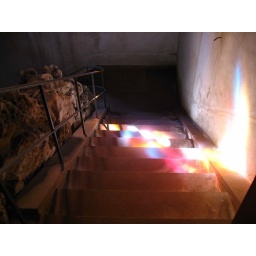
Stained glass windows giving coloured light in a downstairs grotto of a little church in Frieburg